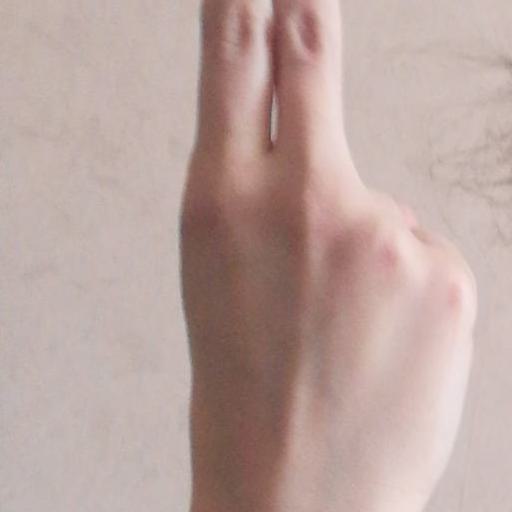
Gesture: two_up_inverted